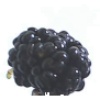
Label: Mulberry 1